Robotech (novels)

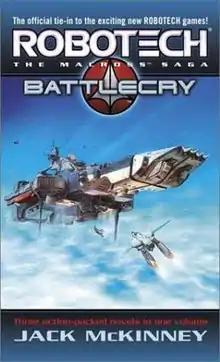

In 1987, the "Robotech" animated series was adapted into novel form by authors James Luceno and Brian Daley and published by Del Rey Books. Having previously collaborated on the animated series "Galaxy Rangers", the pair released the "Robotech" novels under the unified pseudonym of "Jack McKinney". Using fictitious epigraphs in the style of "Dune," McKinney's novels escaped the limitations inherent in the dubbed cartoon and fleshed out its chronology in greater detail; most significantly, by adapting the storyline of the aborted sequel project, "". The entire series lasted for twenty-one books, the first fifteen of which were later collected into five three-book omnibus compilations in the early 1990s.